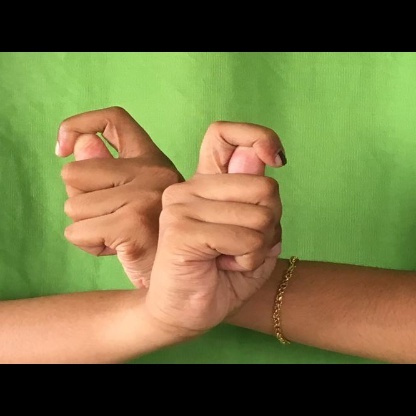
Mudra: Berunda